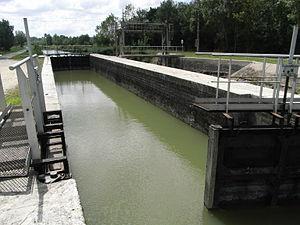
Écluse (n° 3) du Canal du Mignon dans le Marais Poitevin en France.
Le canal du Mignon est situé entre les départements des Deux-Sèvres et de la Charente-Maritime, dans le Marais Poitevin.